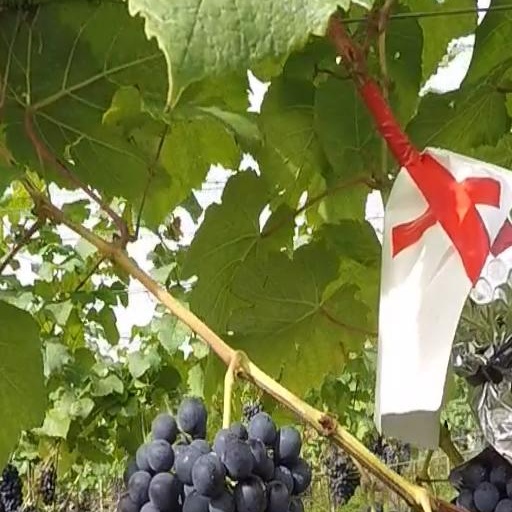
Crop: grape